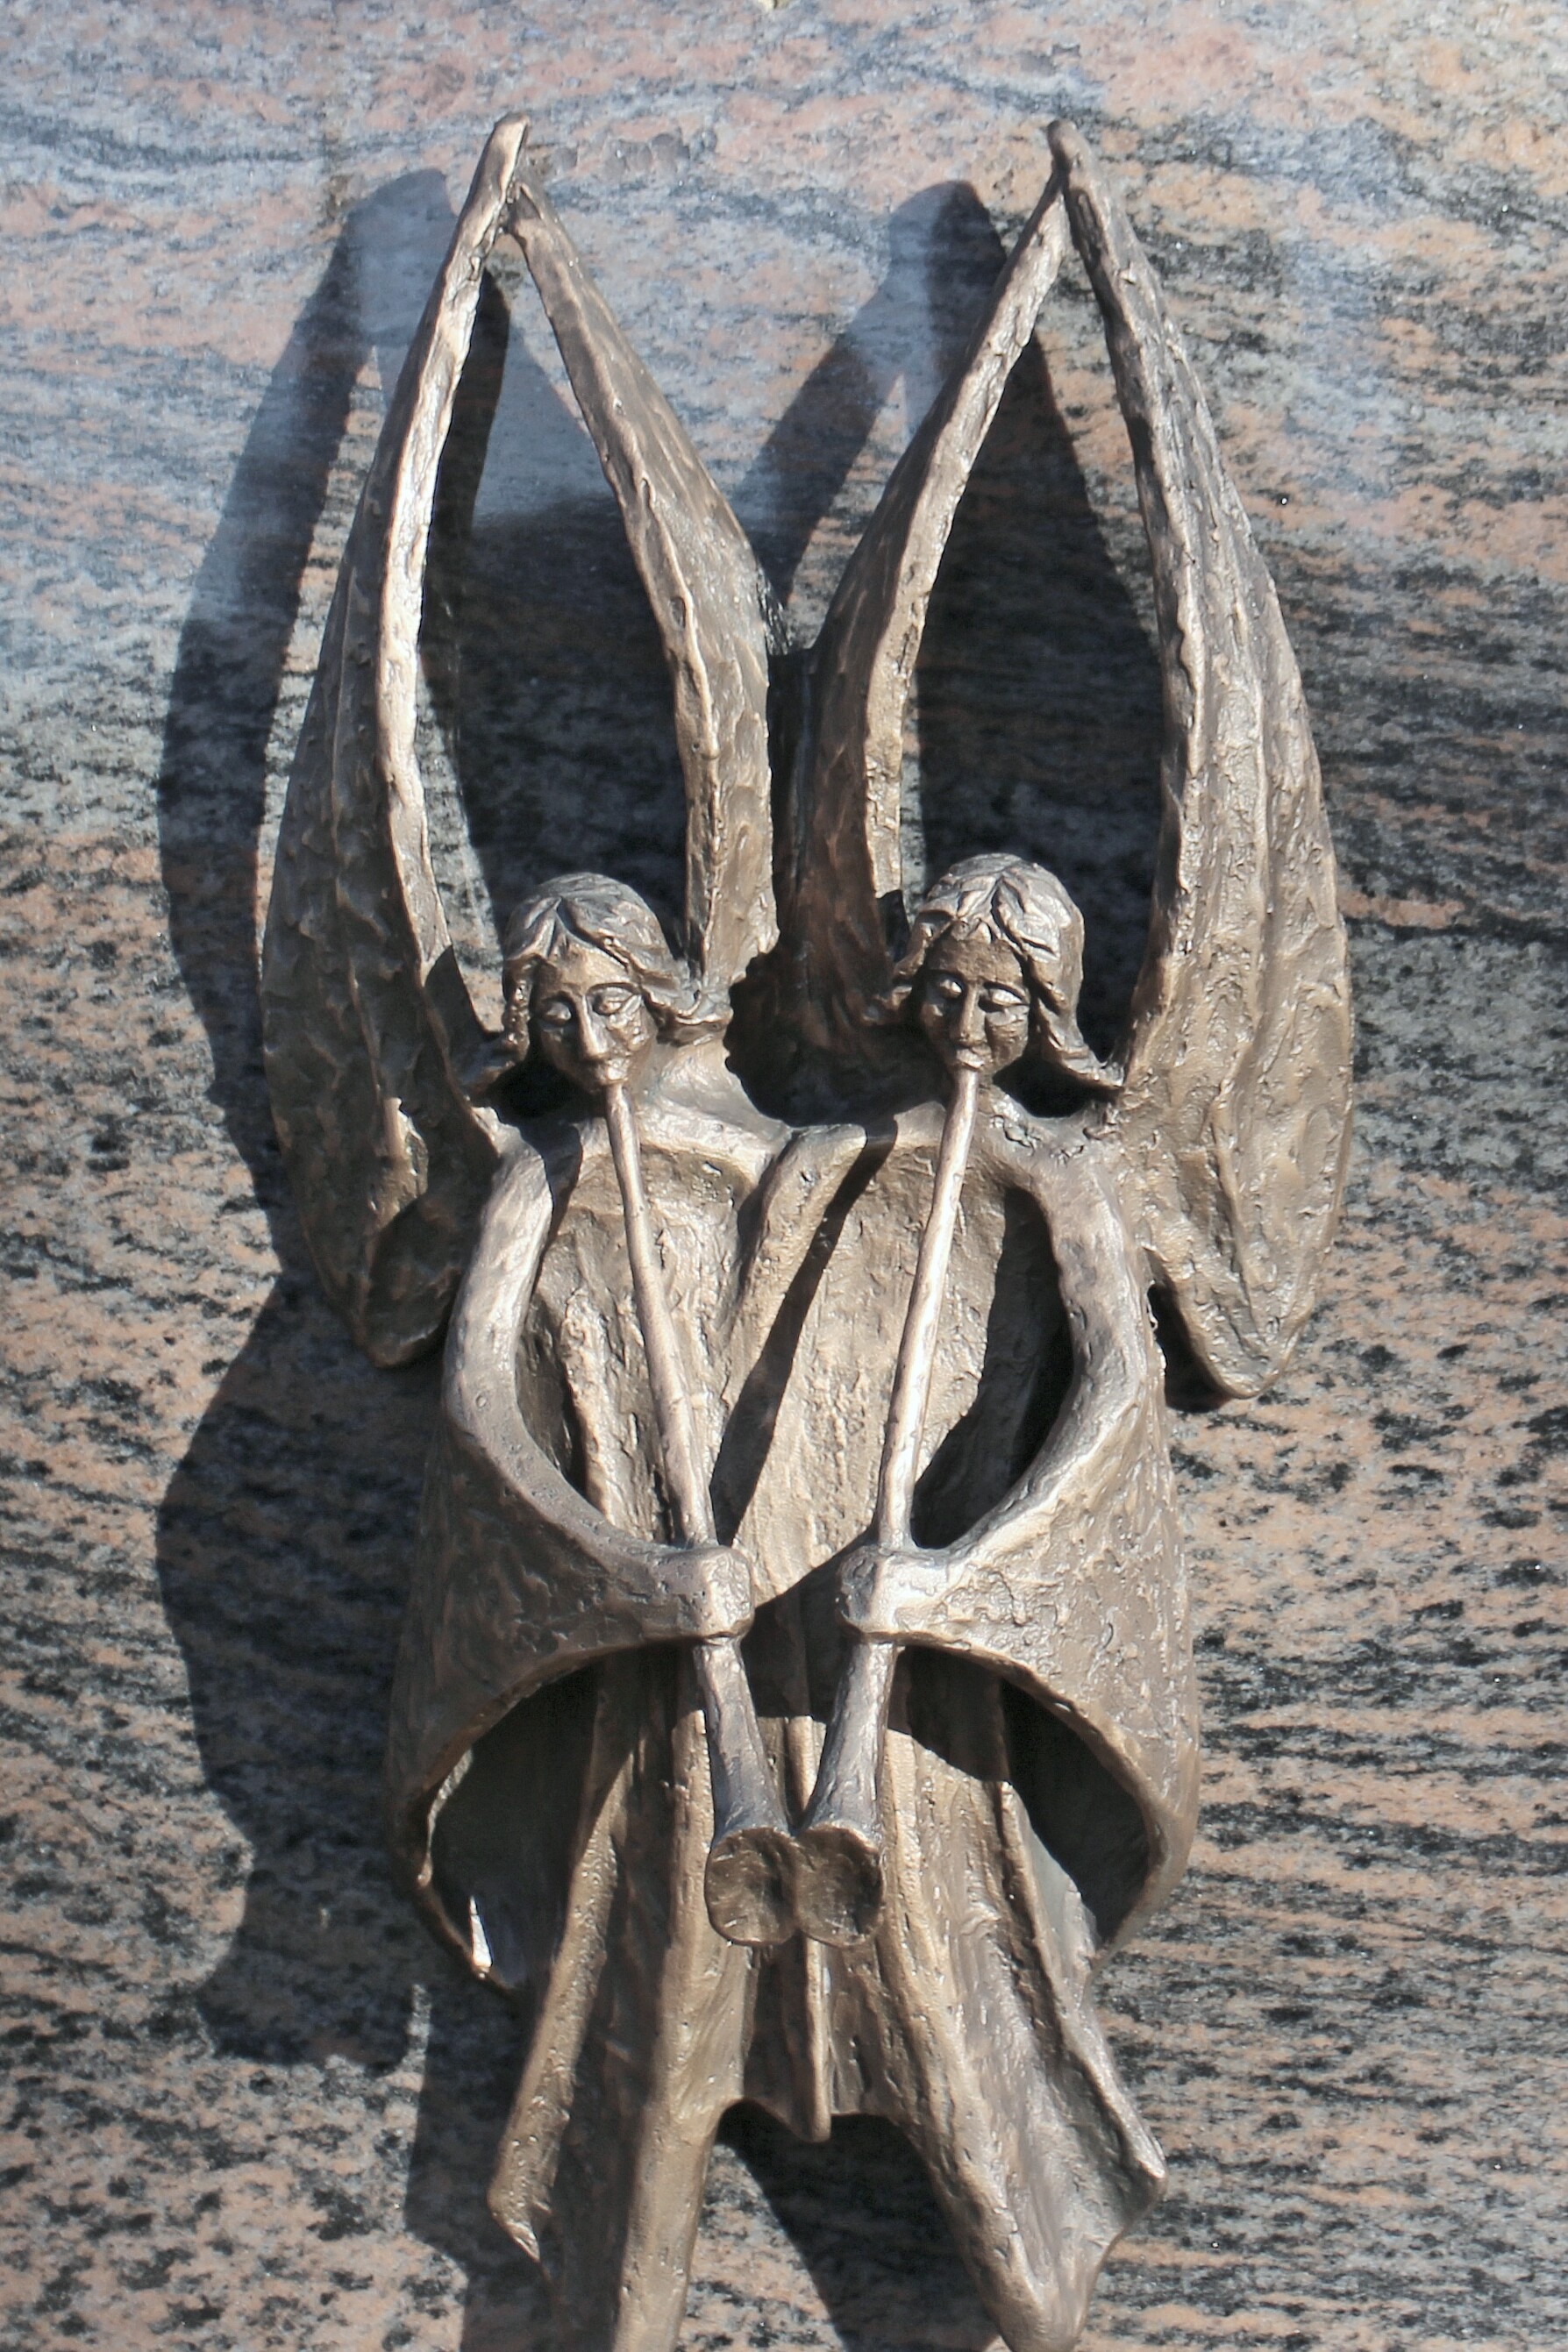
driftwood, wing, wood, statue, horn, material, antler, sculpture, angel, art, figure, bronze, carving, harmony